Desiderius Beck

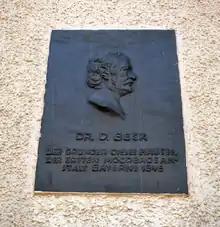
Plaque honoring Beck at the former Ludwigsbad Hotel in Bad Aibling

Desiderius Beck (January 12, 1804 – August 11, 1877) was a royal Bavarian court physician. In 1845 he opened the first Bavarian brine and mud bathing establishment in Bad Aibling on Rosengasse, which later became Ludwigsbad.